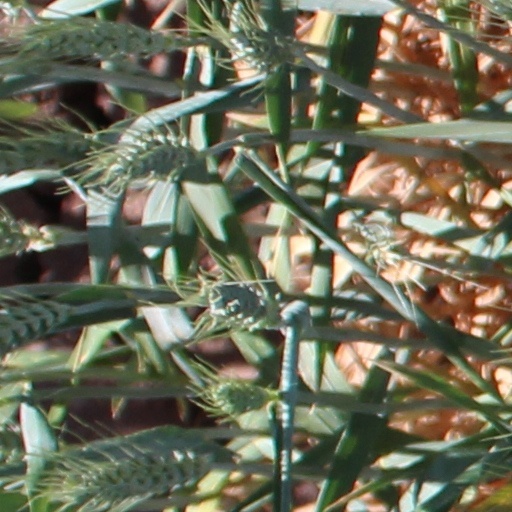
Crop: wheat